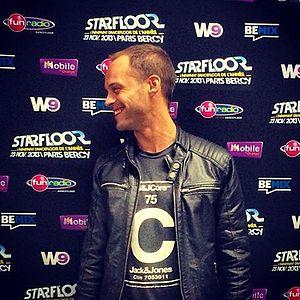
Kylian Mash, né à Paris le 14 février 1983, est un producteur de musique et DJ français. Il est notamment connu du grand public pour avoir fondé le groupe Discobitch ainsi que pour ses tubes Club Certified, Closer, No Tomorrow ou encore Cash Out. Il est également le fondateur du label Most Wanted Music dont le catalogue contient, entre autres, des œuvres du rappeur américain Akon, Tal, David Halliday, ou encore du réalisateur américain JJ Abrams.